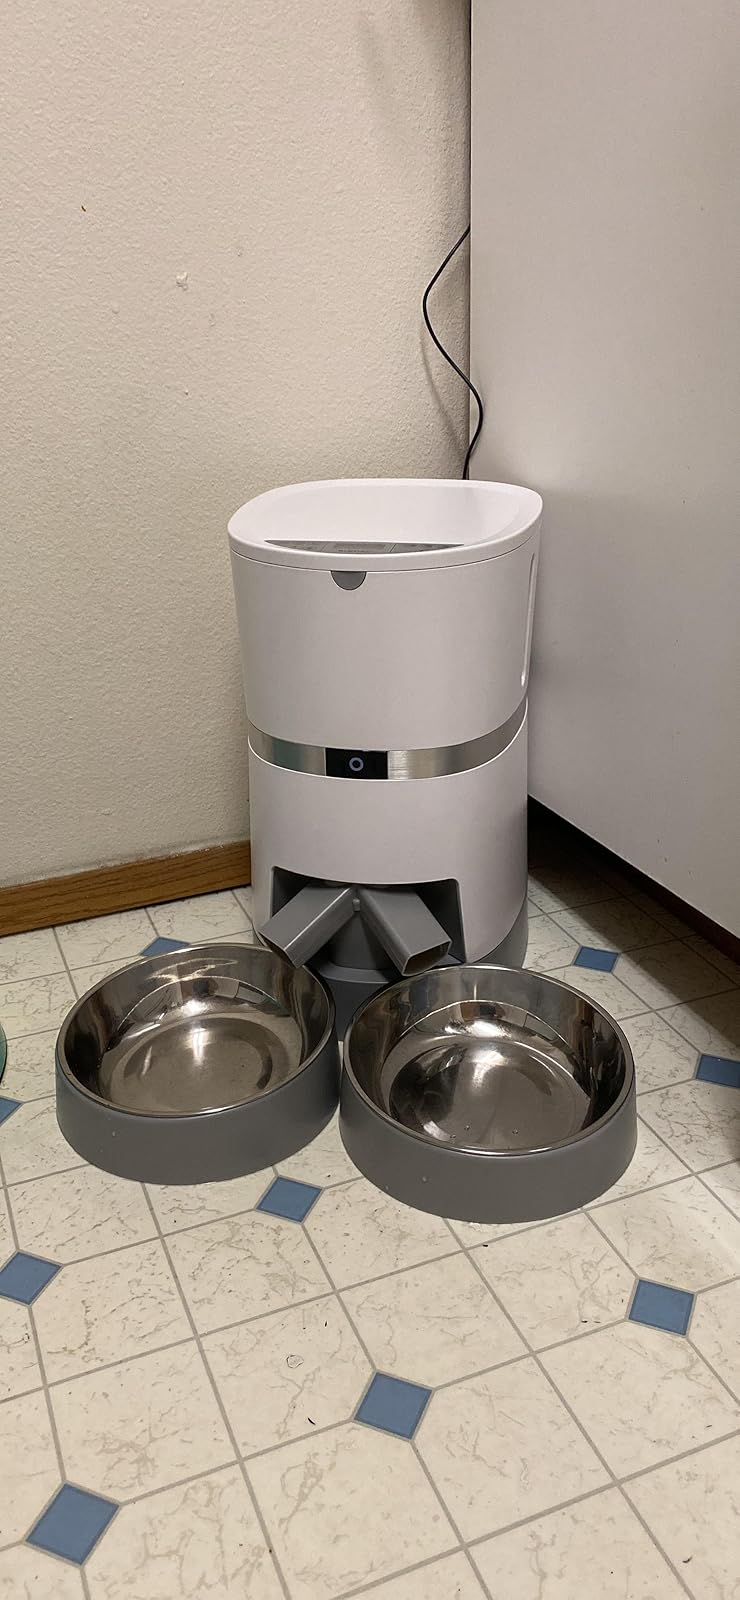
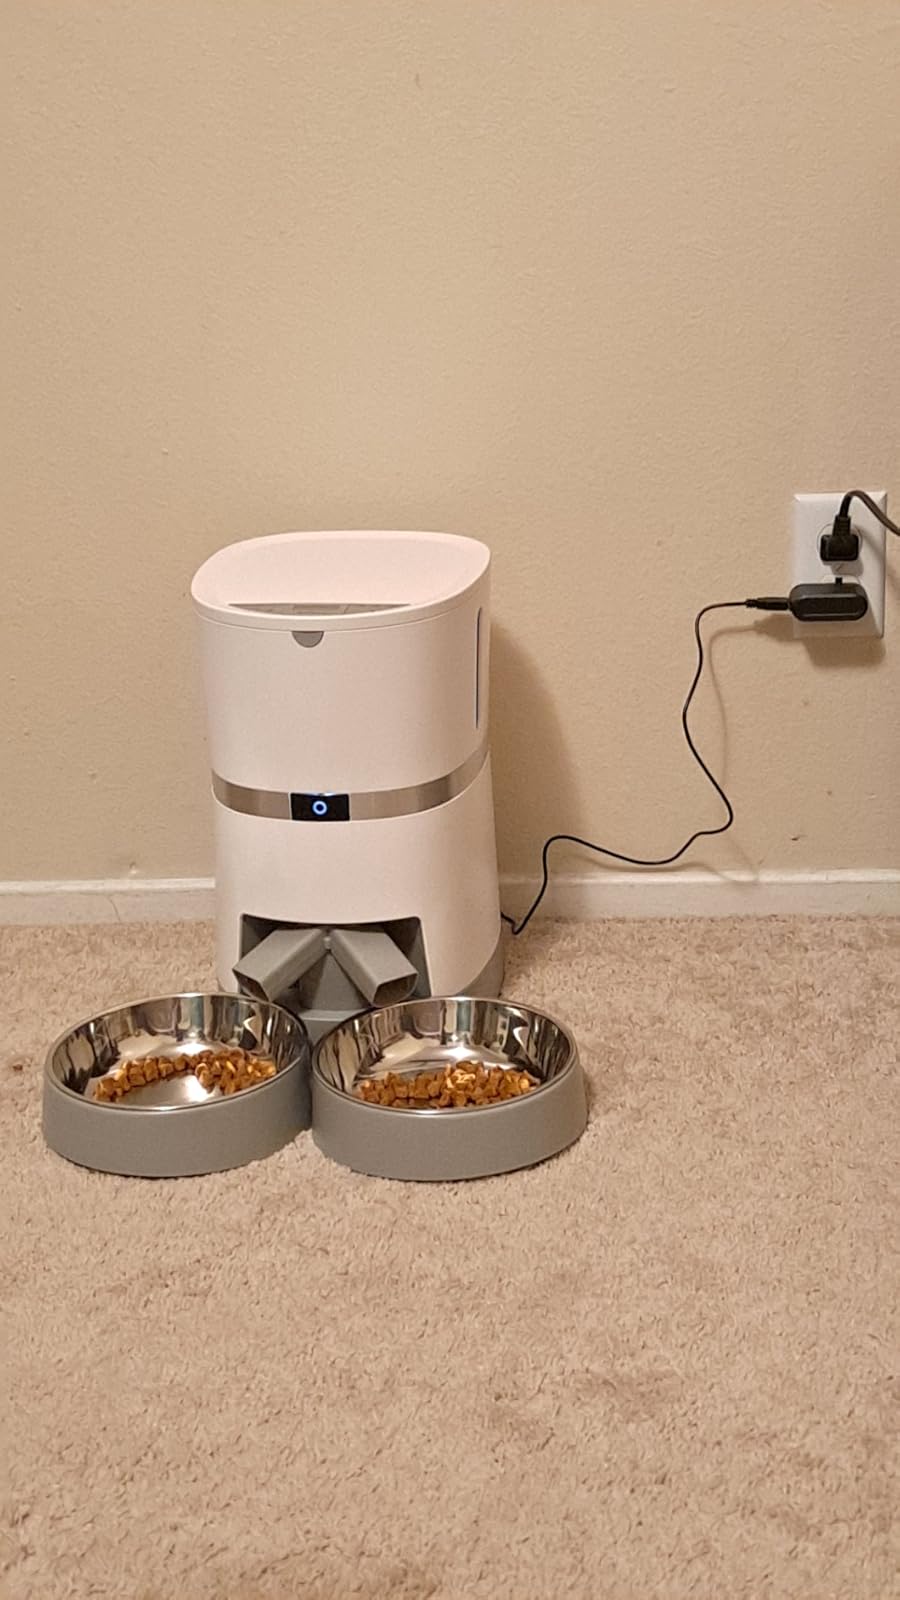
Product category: items_feeder
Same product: yes